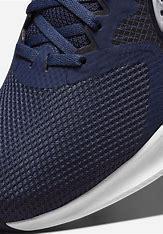
Brand: Nike
Model: Downshifter 11